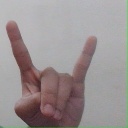
अक्षर: श